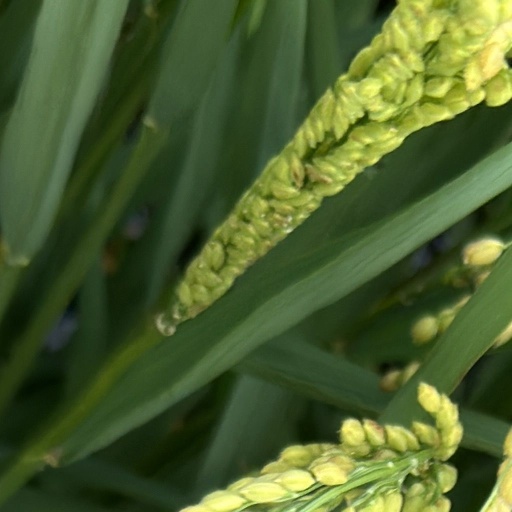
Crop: rice